Tail chasing

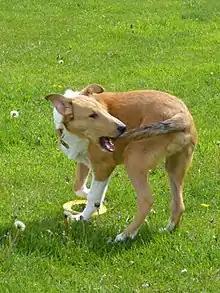
Dog chasing tail

Obsessive Compulsive Disorder (OCD) in humans is characterized by the onset of intrusive, repetitive thoughts and urges (obsessions), that are typically eased through a certain behaviour (compulsions). In addition, it can present early in life or later. One study also found that OCD has a high comorbidity with other disorders, such as generalized anxiety disorder (GAD). Dogs who chase their tails are often described as having Canine Compulsive Disorder (CD), as they seem to compulsively chase their tails, it has been described as appearing as early as two months old, and the behaviour can worsen or become more frequent when the animal is stressed.